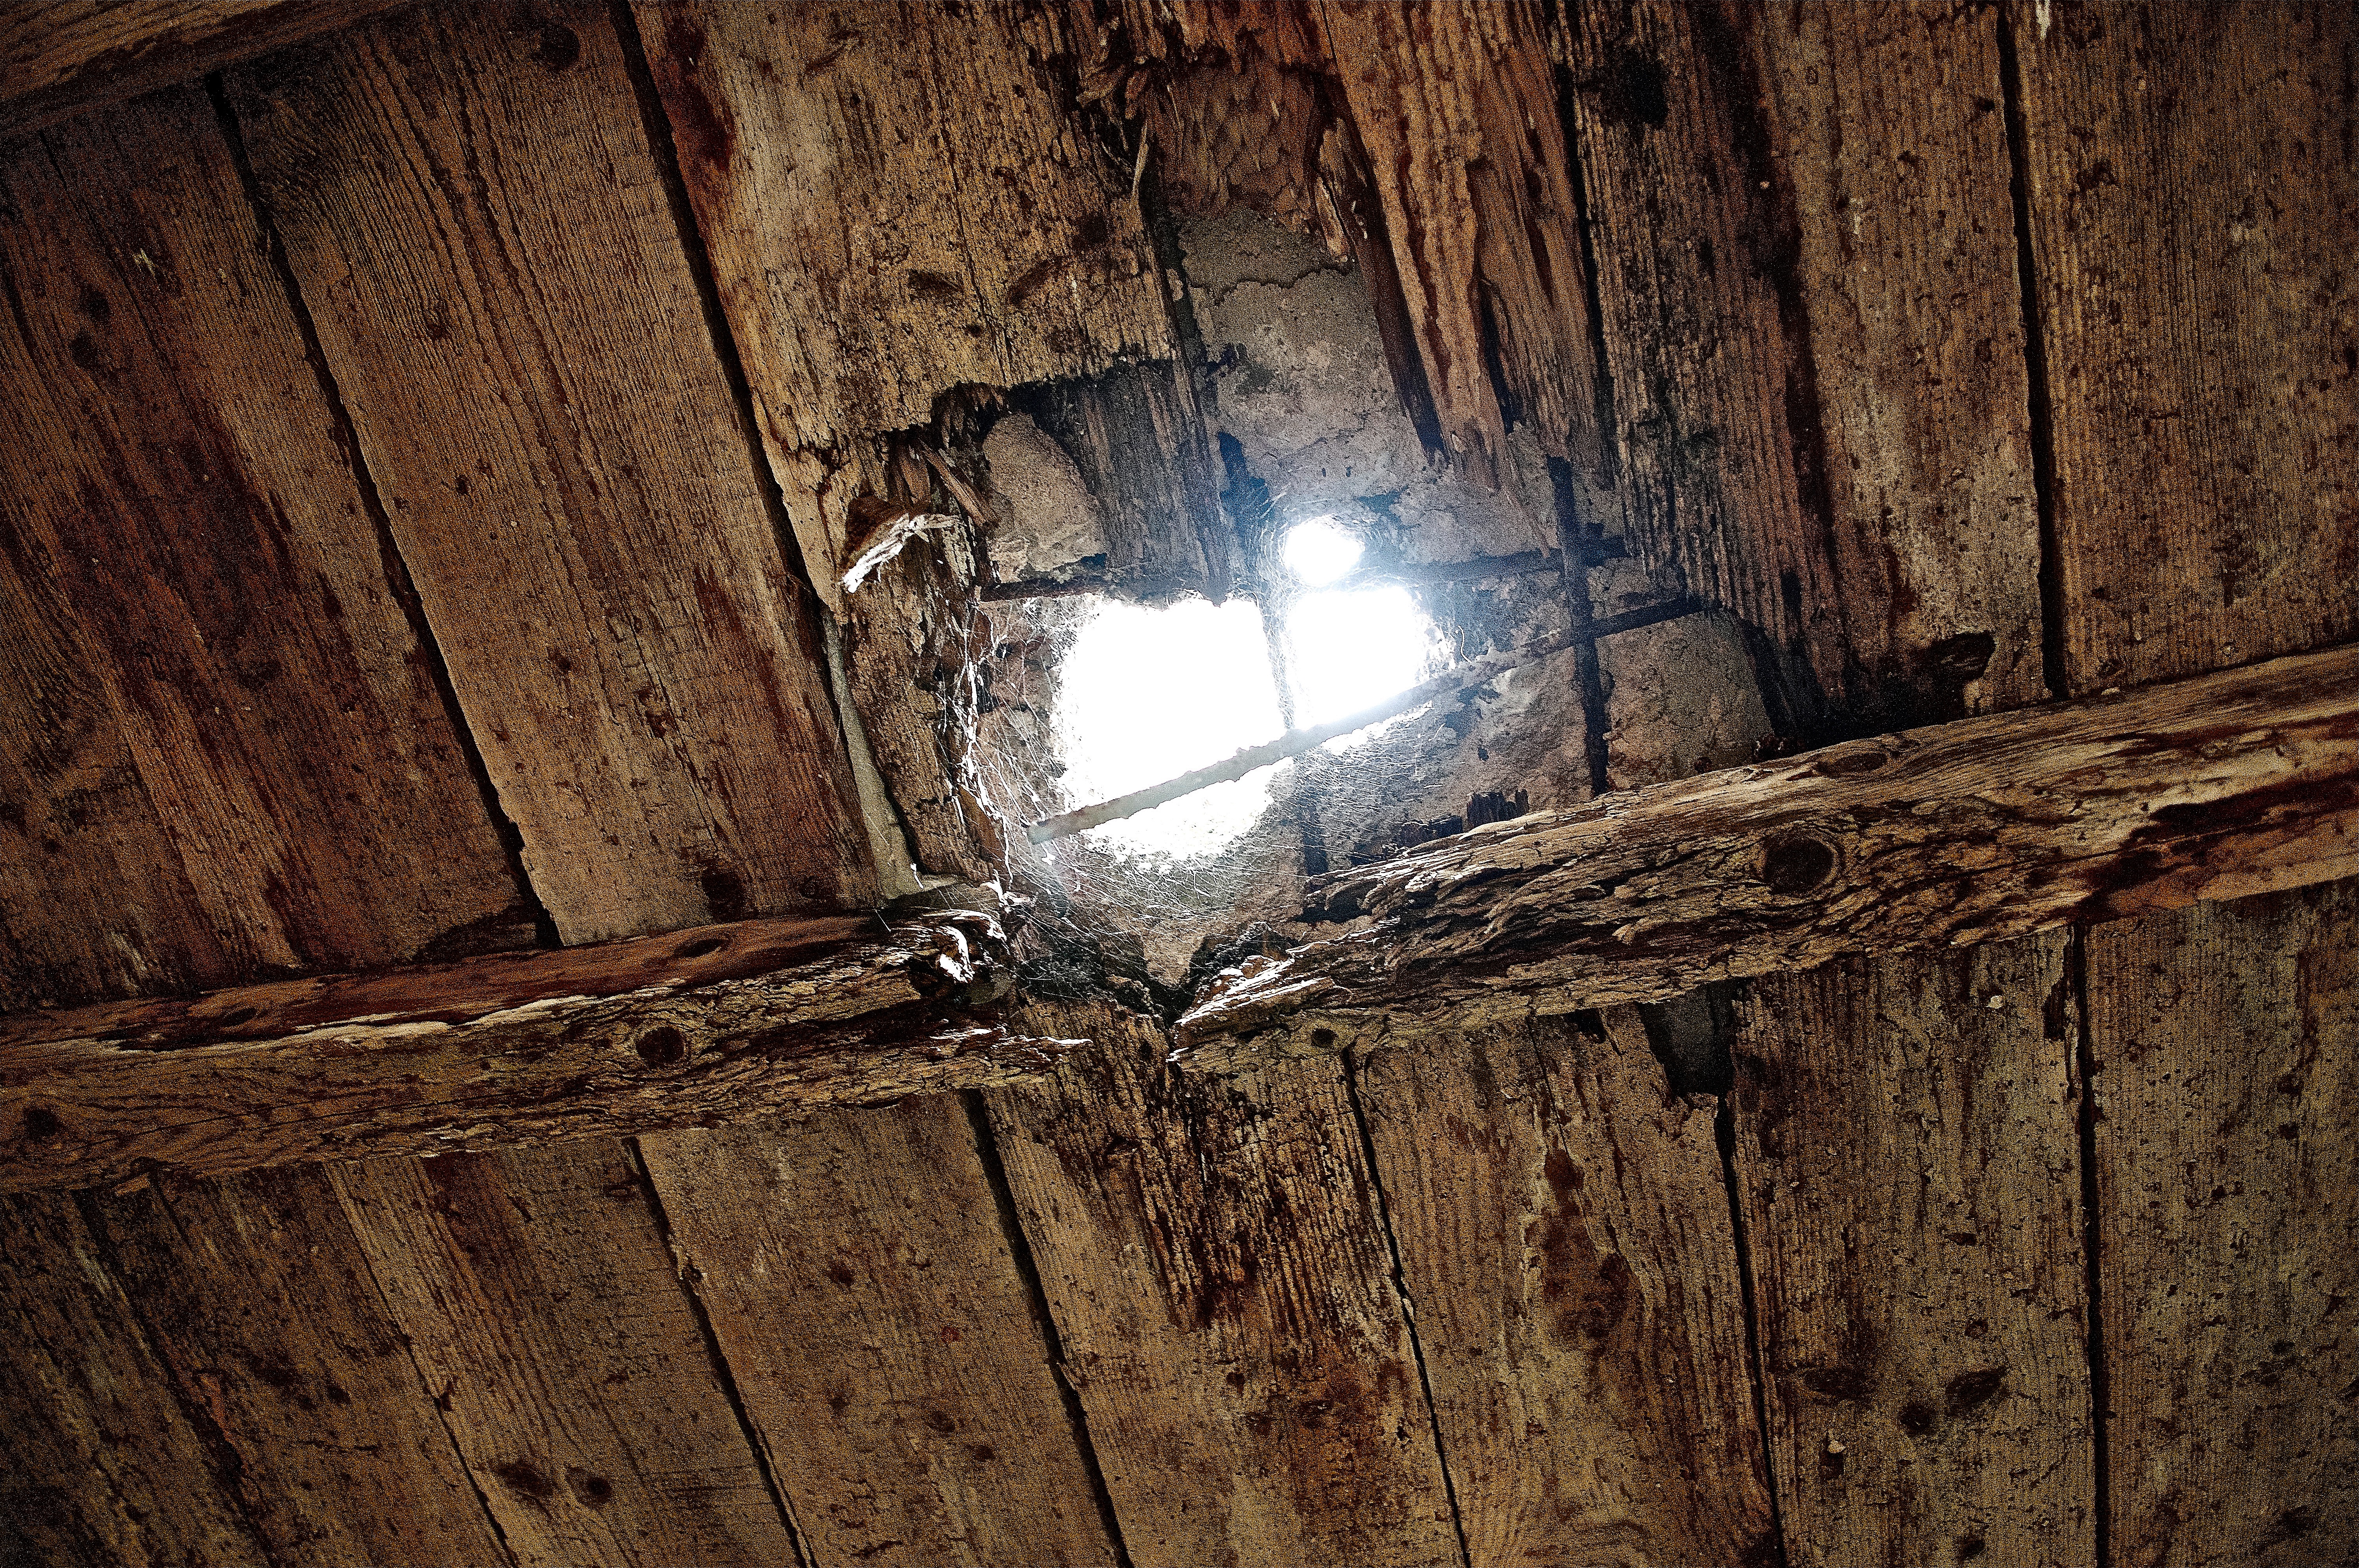
light, wood, sunlight, wall, formation, darkness